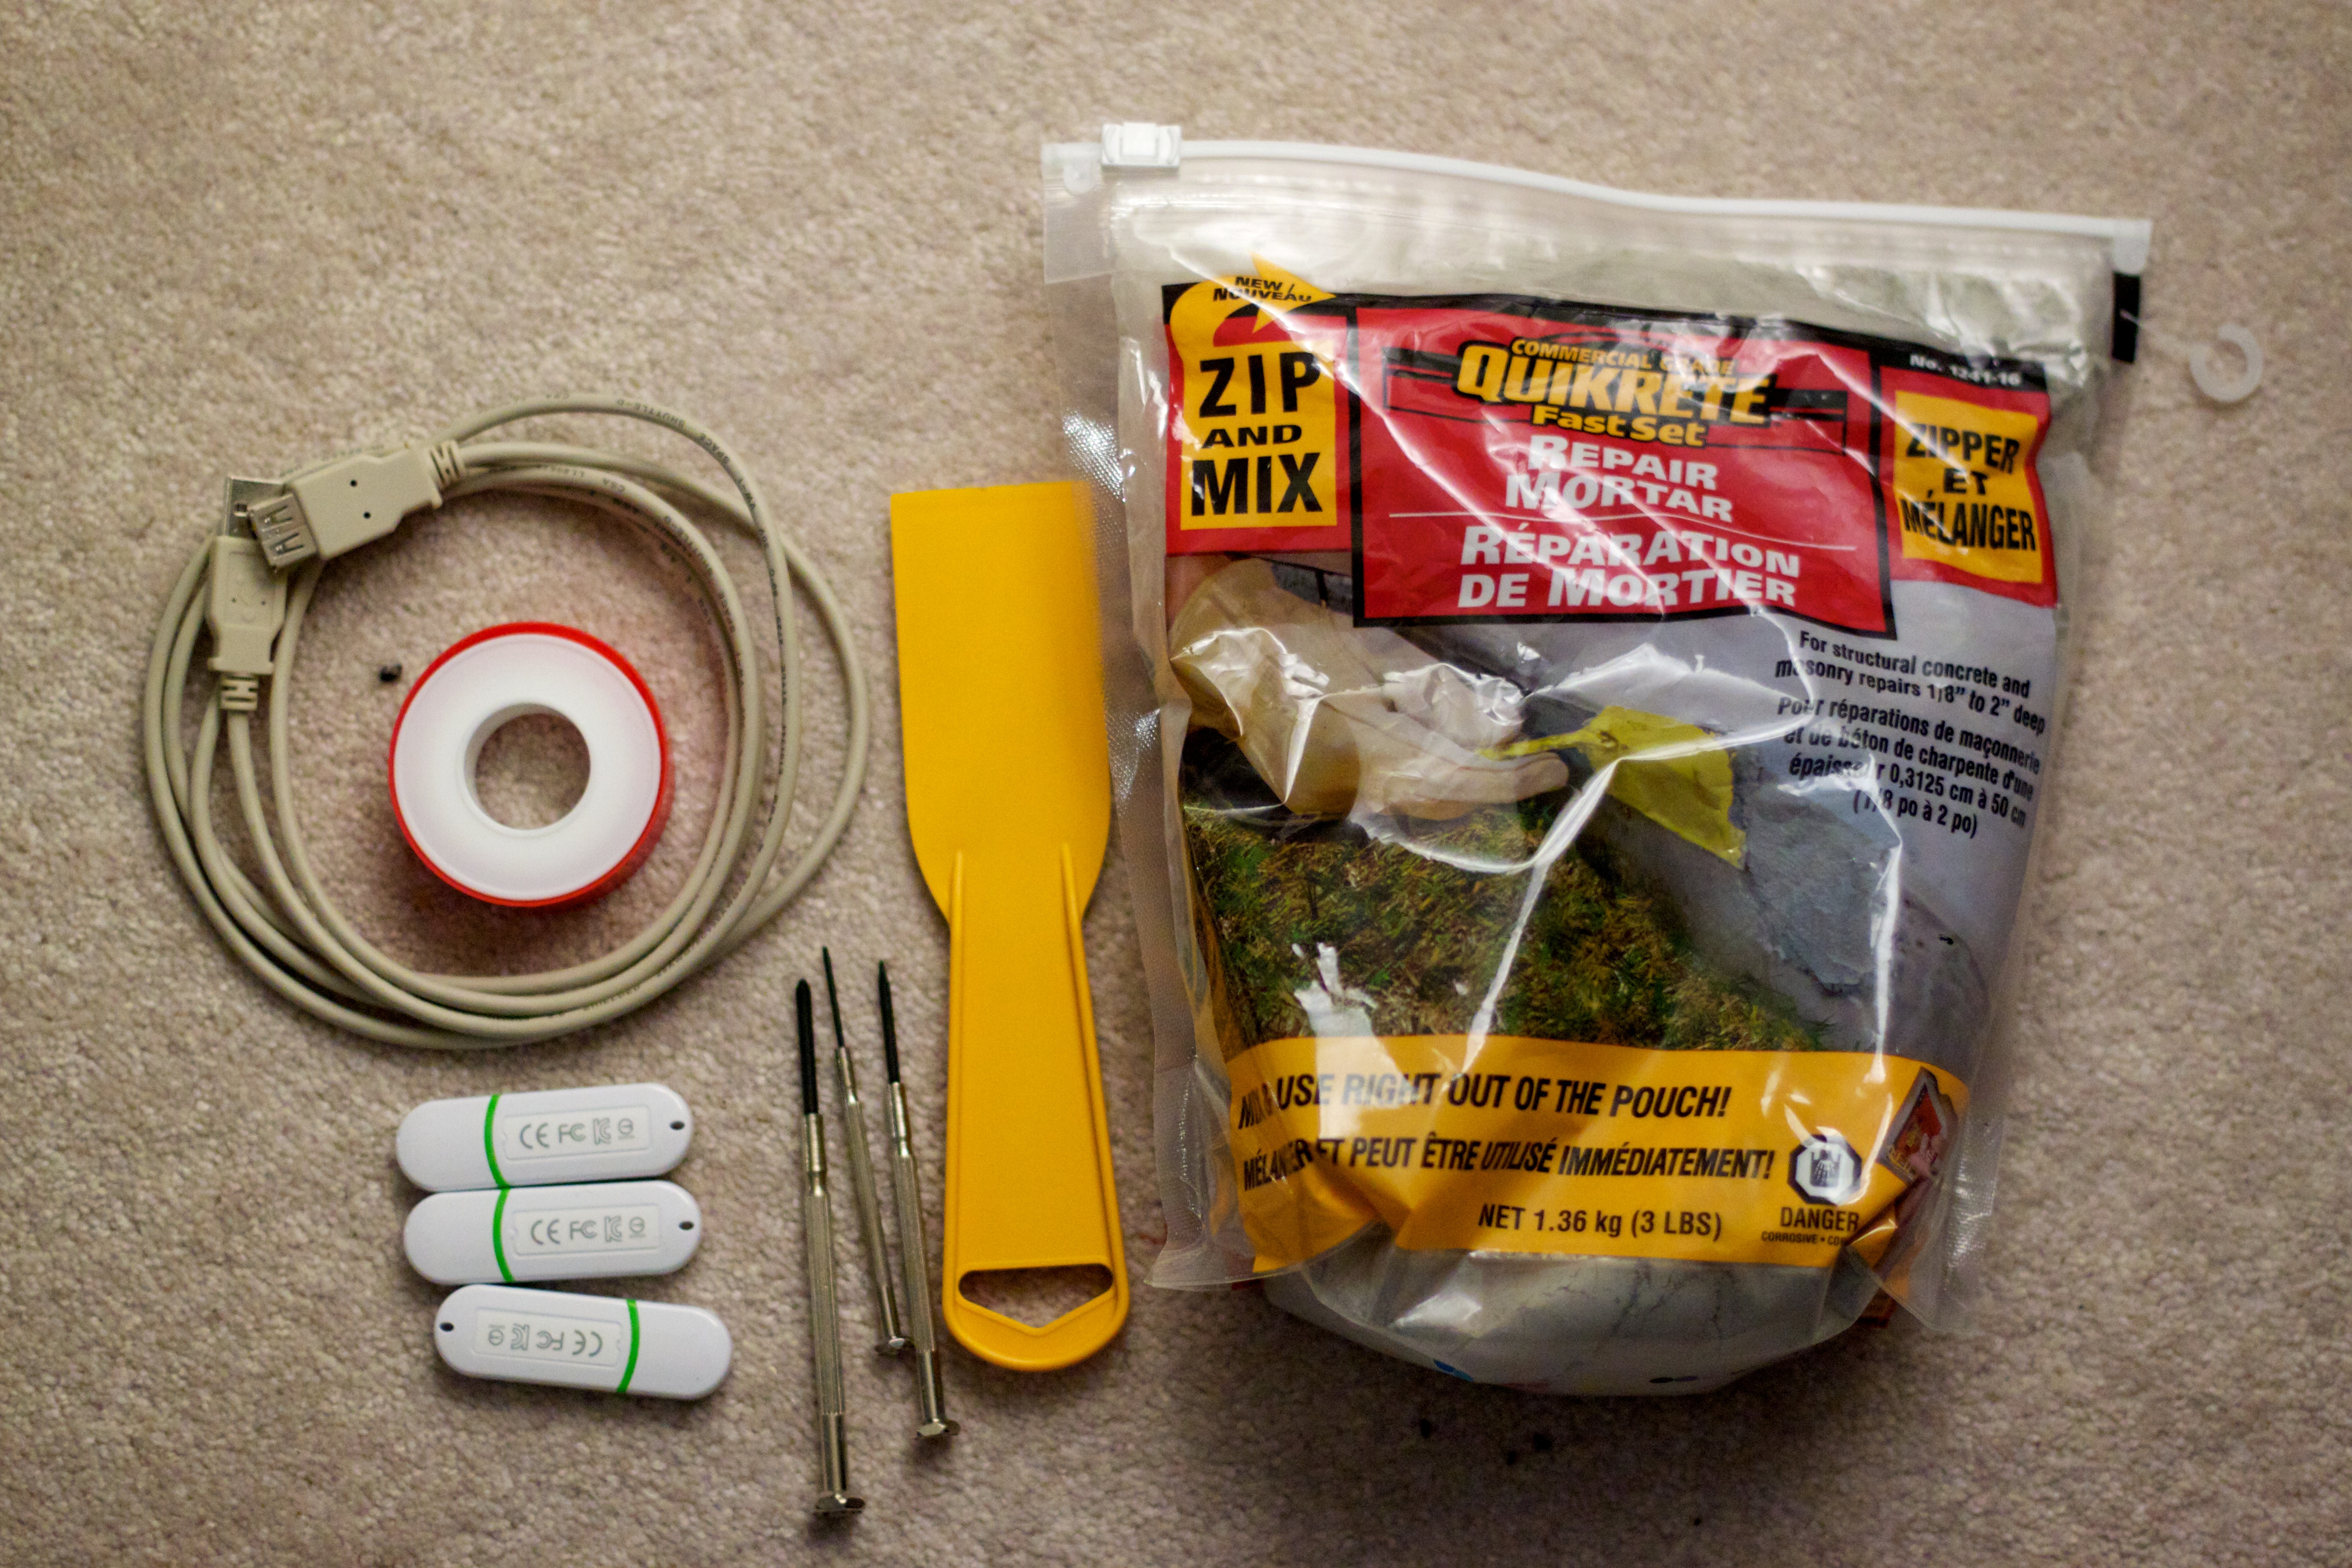
food, produce, product, deaddrop, nv12